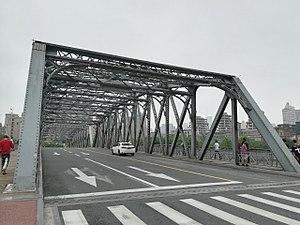
Shanghai est une des municipalités autonomes chinoises situées sur le fleuve Huangpu près de l'embouchure du Yangzi Jiang, dans l'Est de la Chine.